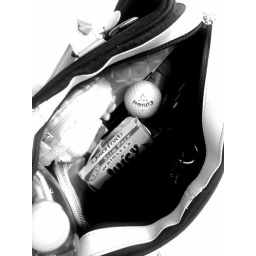
I carry 1 golf ball in my bag to remind me of the hamsters @bsimi @adwal